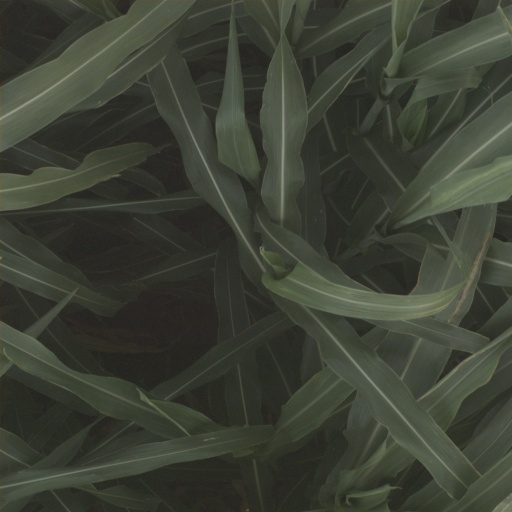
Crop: sorghum